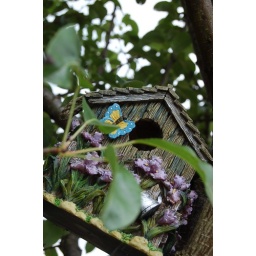
bird house in focus